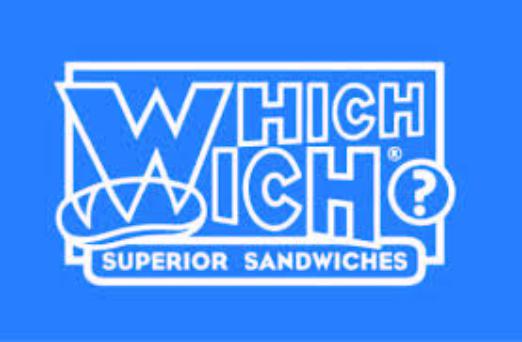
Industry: Food